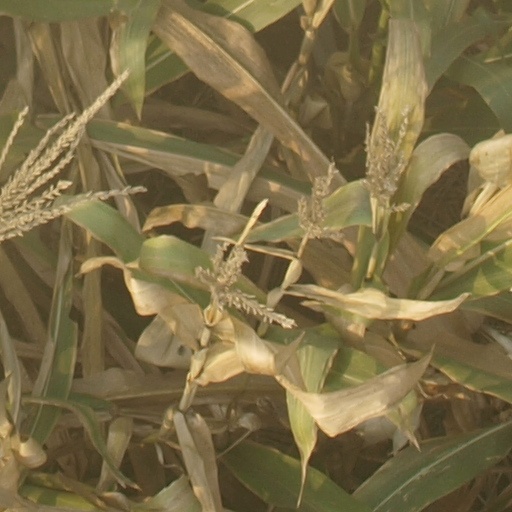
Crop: maize; corn